Jelena Dokic

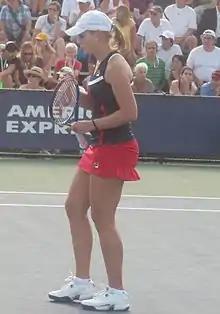
Jelena Dokic at 2011 US Open

Dokic was knocked out of the Brisbane International by Amélie Mauresmo in straight sets in the first round. Dokic was up 5–3 in the first set before Mauresmo came back to win the tiebreak 11–9. In the second set, Dokic was down 3–5 but rallied to lead 6–5 before Mauresmo won the set in a tiebreak, 7–5. Dokic then received a qualification wildcard into the Hobart International but withdrew before her first match because of an Achilles tendon injury.